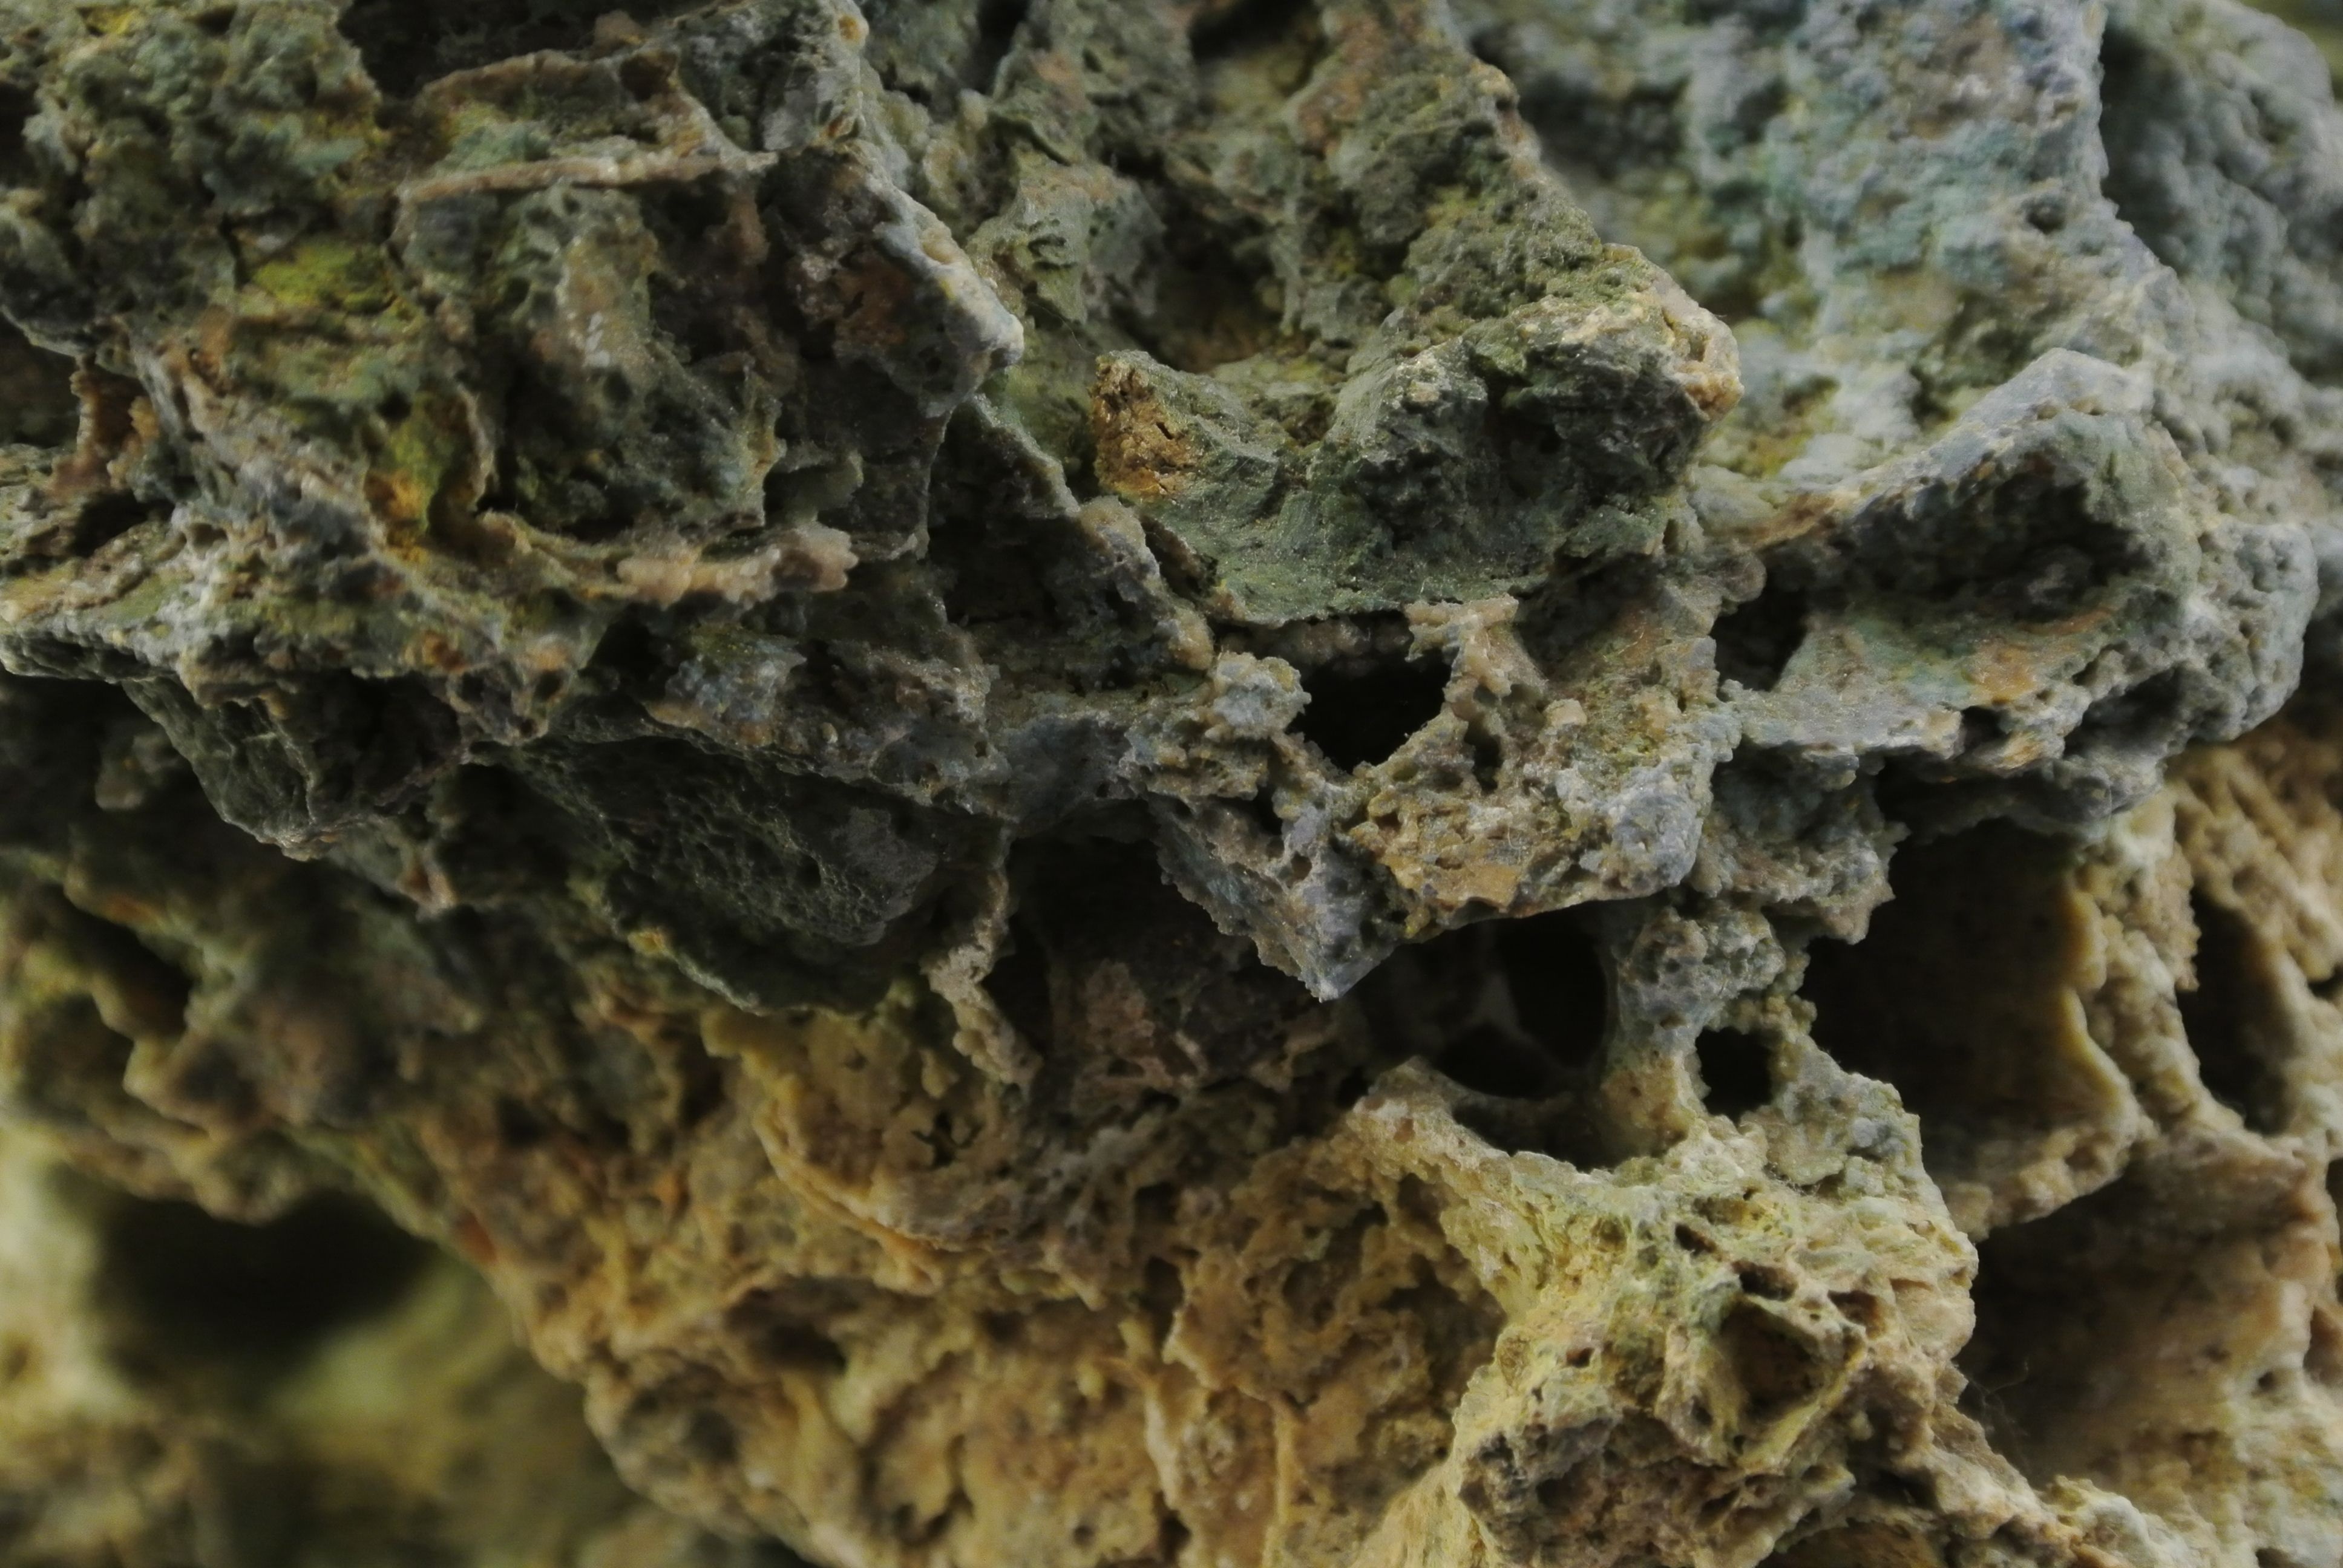
rock, stone, formation, soil, material, geology, basalt, volcanic rock, porous, igneous rock